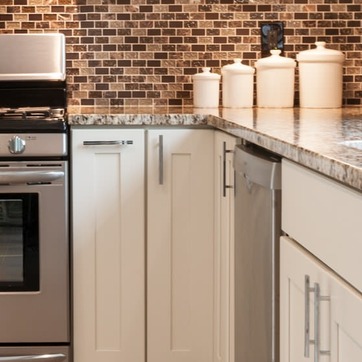
Material: painted